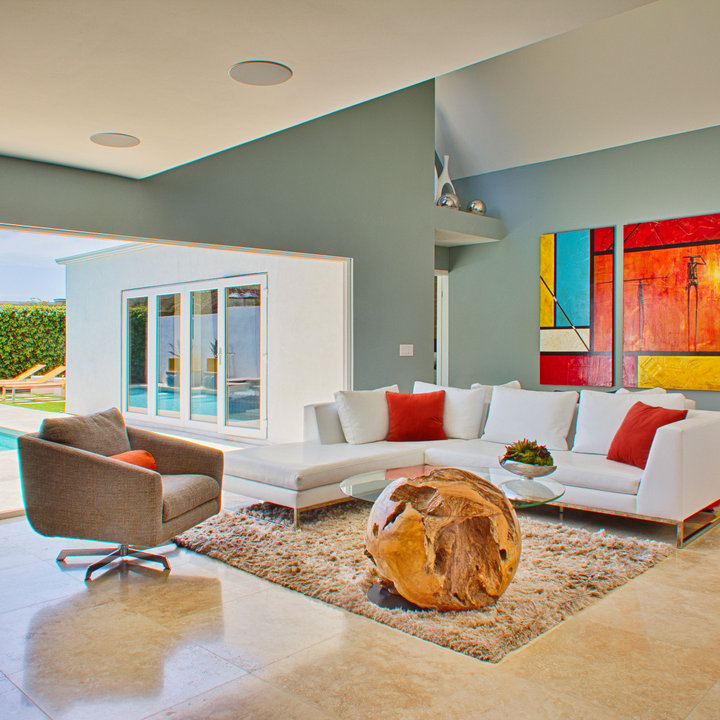
Style: ArtDeco